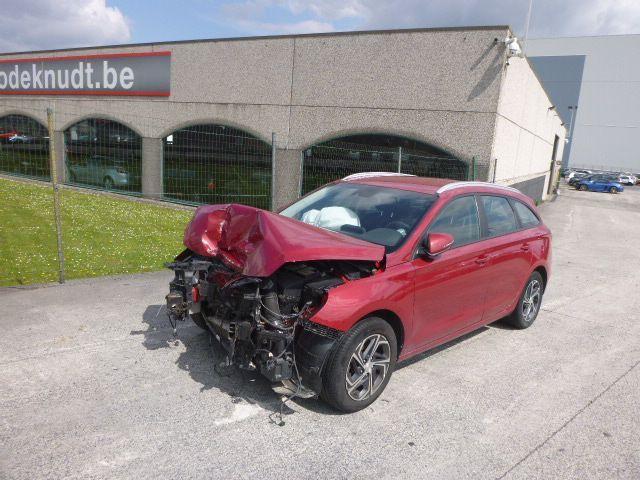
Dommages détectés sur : plaque d'immatriculation avant, pare-choc avant, feu avant gauche, capot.
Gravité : majeur